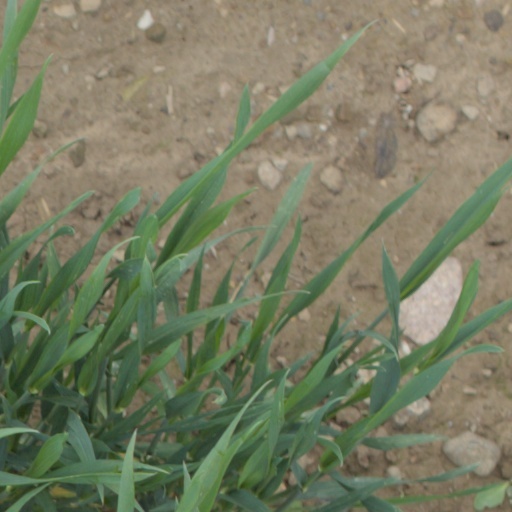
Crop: wheat